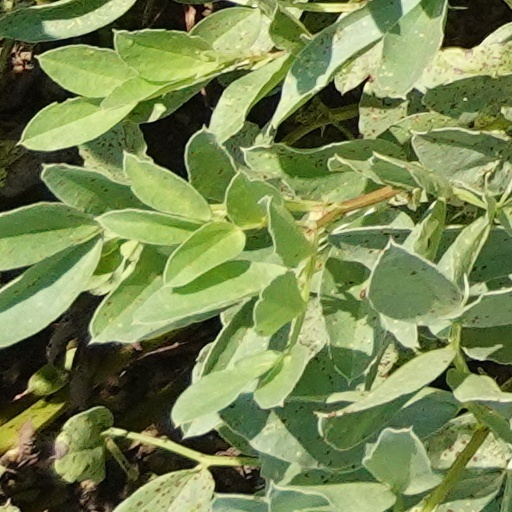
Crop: wheat